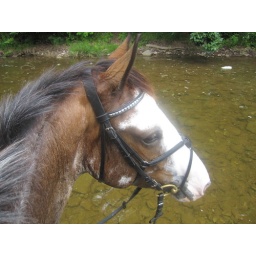
Out on a hack with trainer's horse Bella! Her face glows against the stream :P